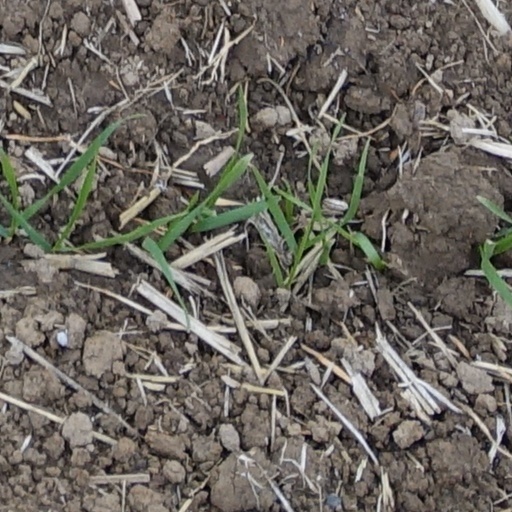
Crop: wheat